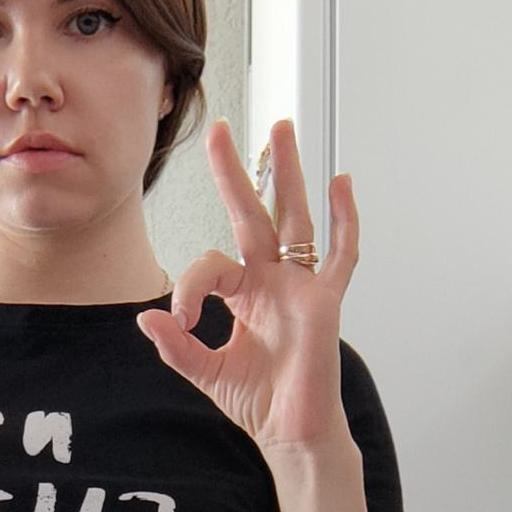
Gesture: ok